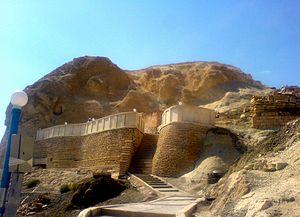
La péninsule de Manguistaou, également appelée presqu’île de Mangichlak est située à l'ouest du Kazakhstan, au bord de la mer Caspienne.